History of AEK Athens F.C.

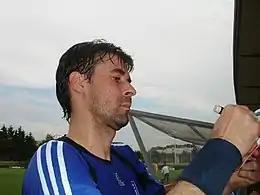
Vasilios Tsiartas

"Honours Won: Alpha Ethniki: 1 (1978), Greek Cup: 1 (1978)"